Donovan Solano

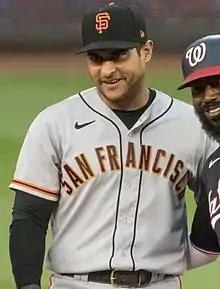
Solano with the San Francisco Giants in 2021

On December 18, 2018, Solano signed a minor league contract with the San Francisco Giants. He started the 2019 season with the Triple-A Sacramento River Cats, batting .322/.392/.437 with two home runs and 16 RBIs in 24 games. The Giants selected his contract on May 7, his first time in MLB since the end of the 2016 season. With the Giants in 2019, he batted .330/.360/.456 with 27 runs, four home runs, and 23 RBIs in 215 at-bats. He hit line drives on 33.9 percent of batted balls, the highest of any MLB batter with at least 60 plate appearances. He also hit .402 on the road, the first time a batter topped .400 since Ichiro Suzuki in 2004. He played primarily second base, getting regular appearances as a pinch hitter and shortstop, with a few games at third base and designated hitter. On December 2, he and the Giants agreed to a one-year, $1.375 million contract, avoiding arbitration.